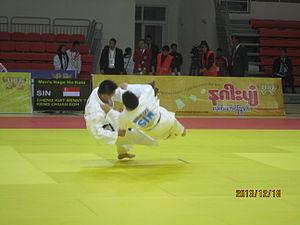
Yoko-Gake est une technique de projection du judo. Yoko-Gake est le 8ᵉ mouvement du 5ᵉ groupe du gokyo. Yoko-Gake est un mouvement du Nage-no-kata.